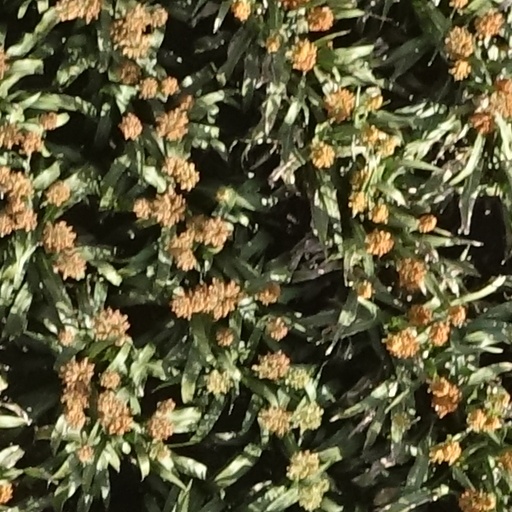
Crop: sorghum